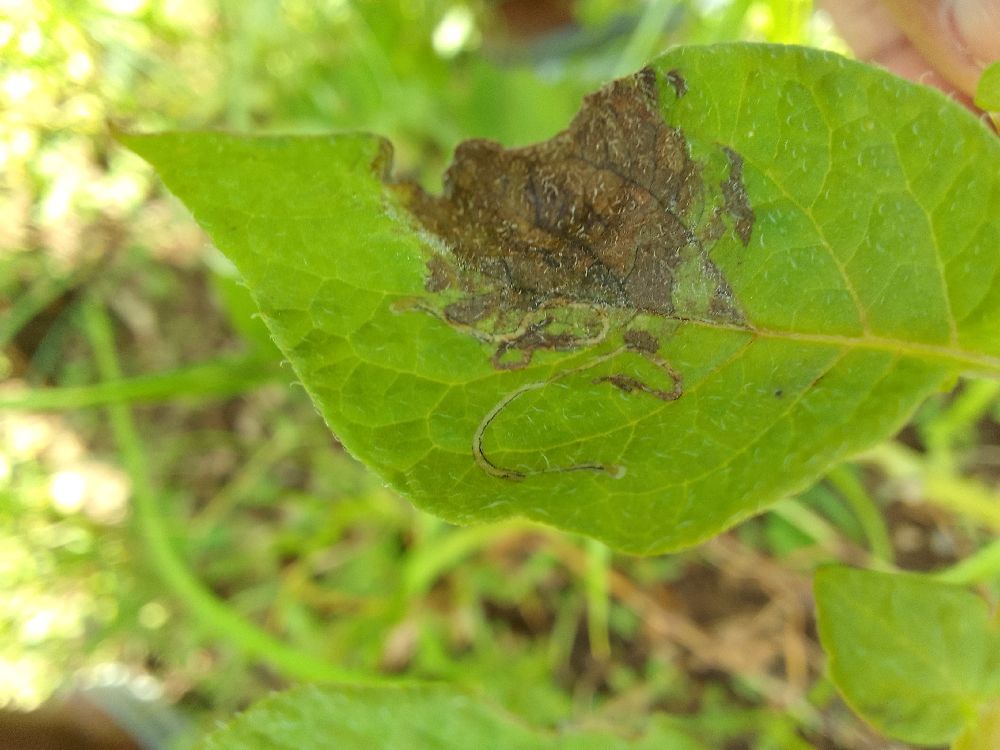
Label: Late blight